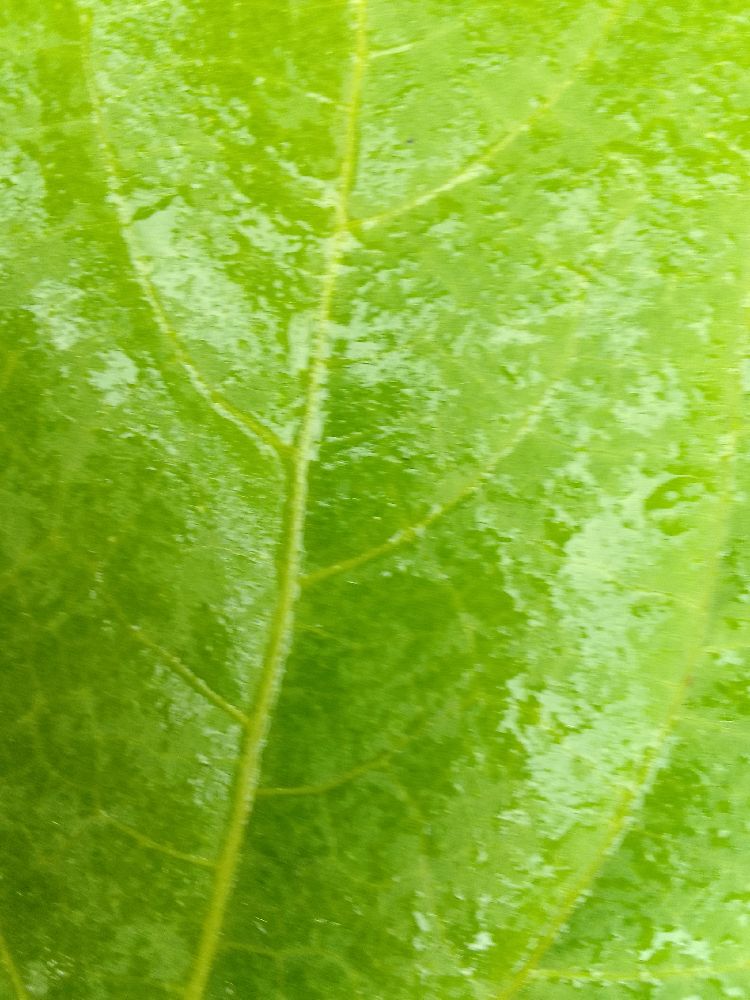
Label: healthy